American Airlines Flight 77

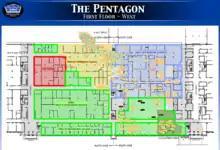
Diagram of body fragments found in the Pentagon. Most body fragments were found near the impact zone.

Army engineers determined by 17:30 on the first day that no survivors remained in the damaged section of the building. In the days after the crash, news reports emerged that up to 800 people had died. Army soldiers from Fort Belvoir were the first teams to survey the interior of the crash site and noted the presence of human remains. Federal Emergency Management Agency (FEMA) Urban Search and Rescue teams, including Fairfax County Urban Search and Rescue assisted the search for remains, working through the National Interagency Incident Management System (NIIMS). Kevin Rimrodt, a Navy photographer surveying the Navy Command Center after the attacks, remarked that "there were so many bodies, I'd almost step on them. So I'd have to really take care to look backwards as I'm backing up in the dark, looking with a flashlight, making sure I'm not stepping on somebody." Debris from the Pentagon was taken to the Pentagon's north parking lot for more detailed search for remains and evidence.